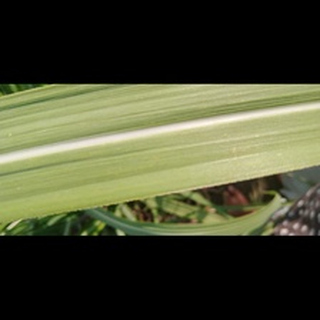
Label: healthy_sugarcane